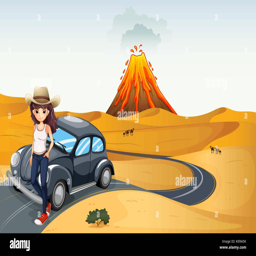
illustration of a young teenager on a journey